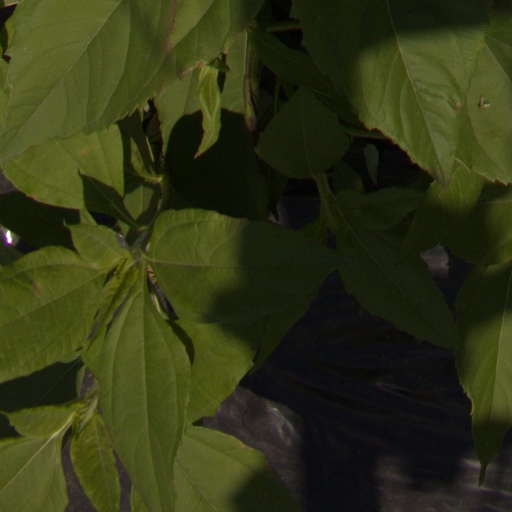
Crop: Jerusalem artichoke